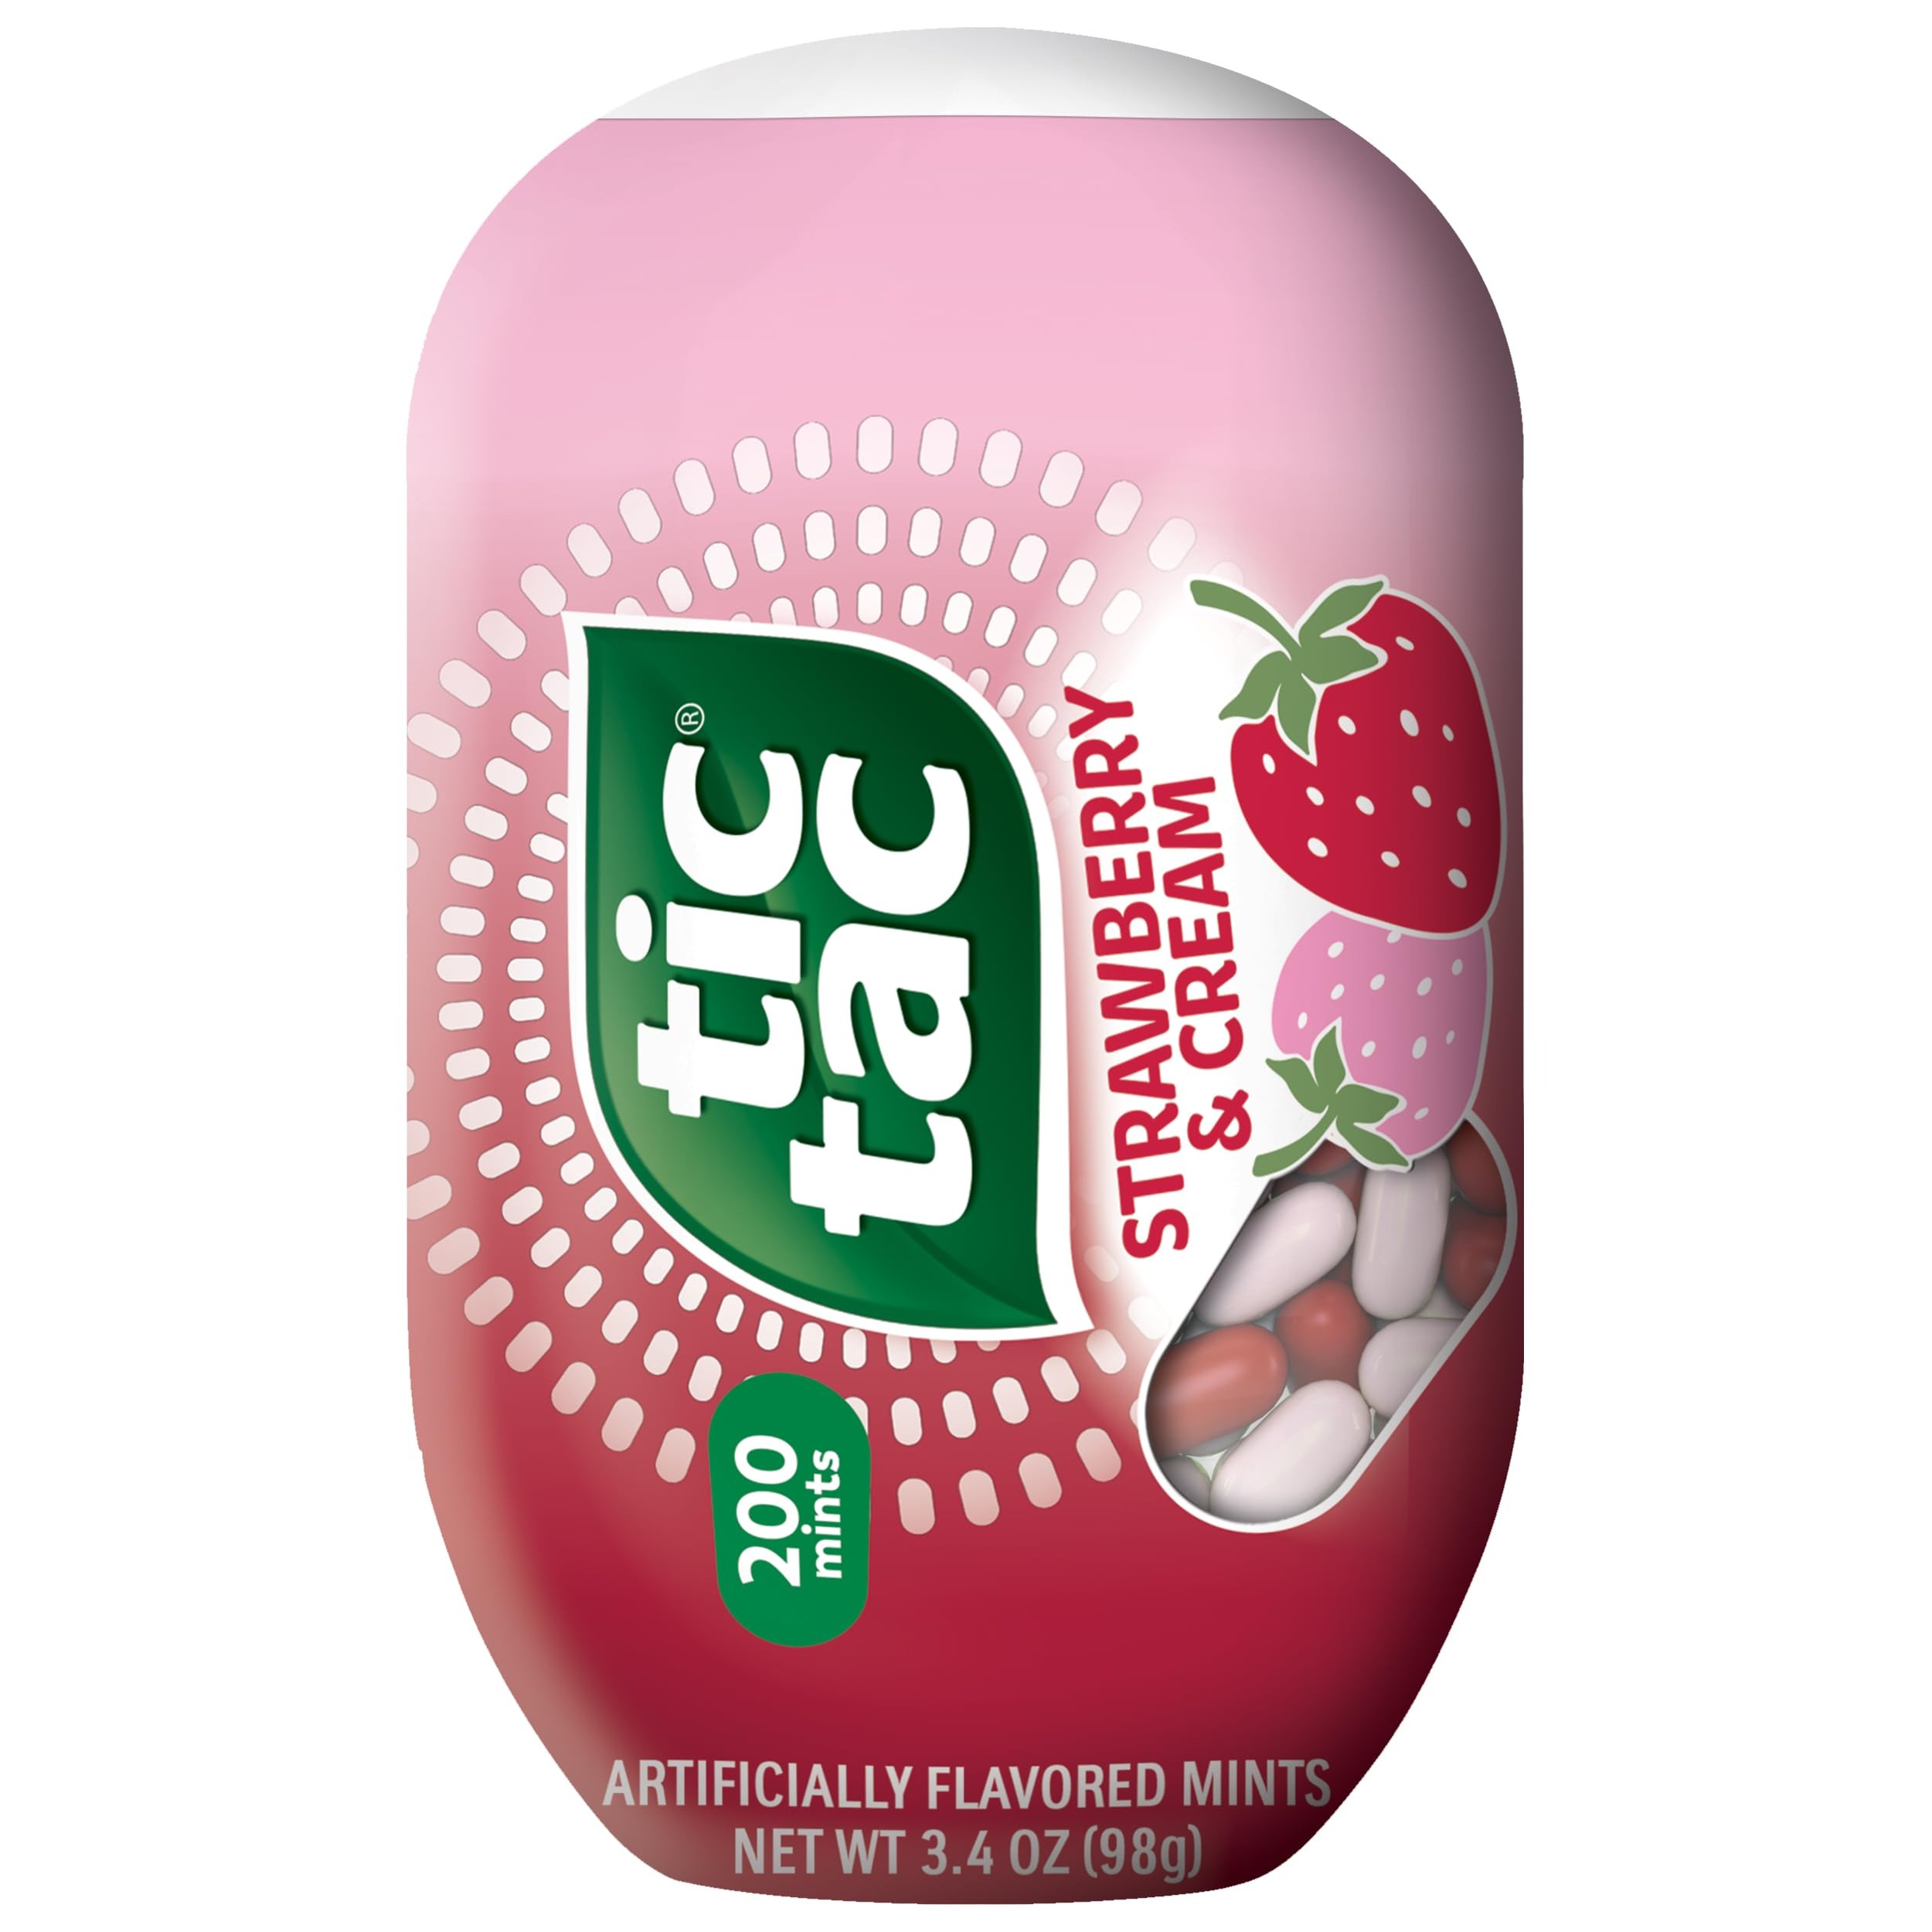
Item Name: Tic Tac Fridge Pack Strawberry & Cream
Bullet Point: Tic Tac Fridge Pack Strawberry & Cream
Value: 3.4
Unit: Ounce

Price: 4.885